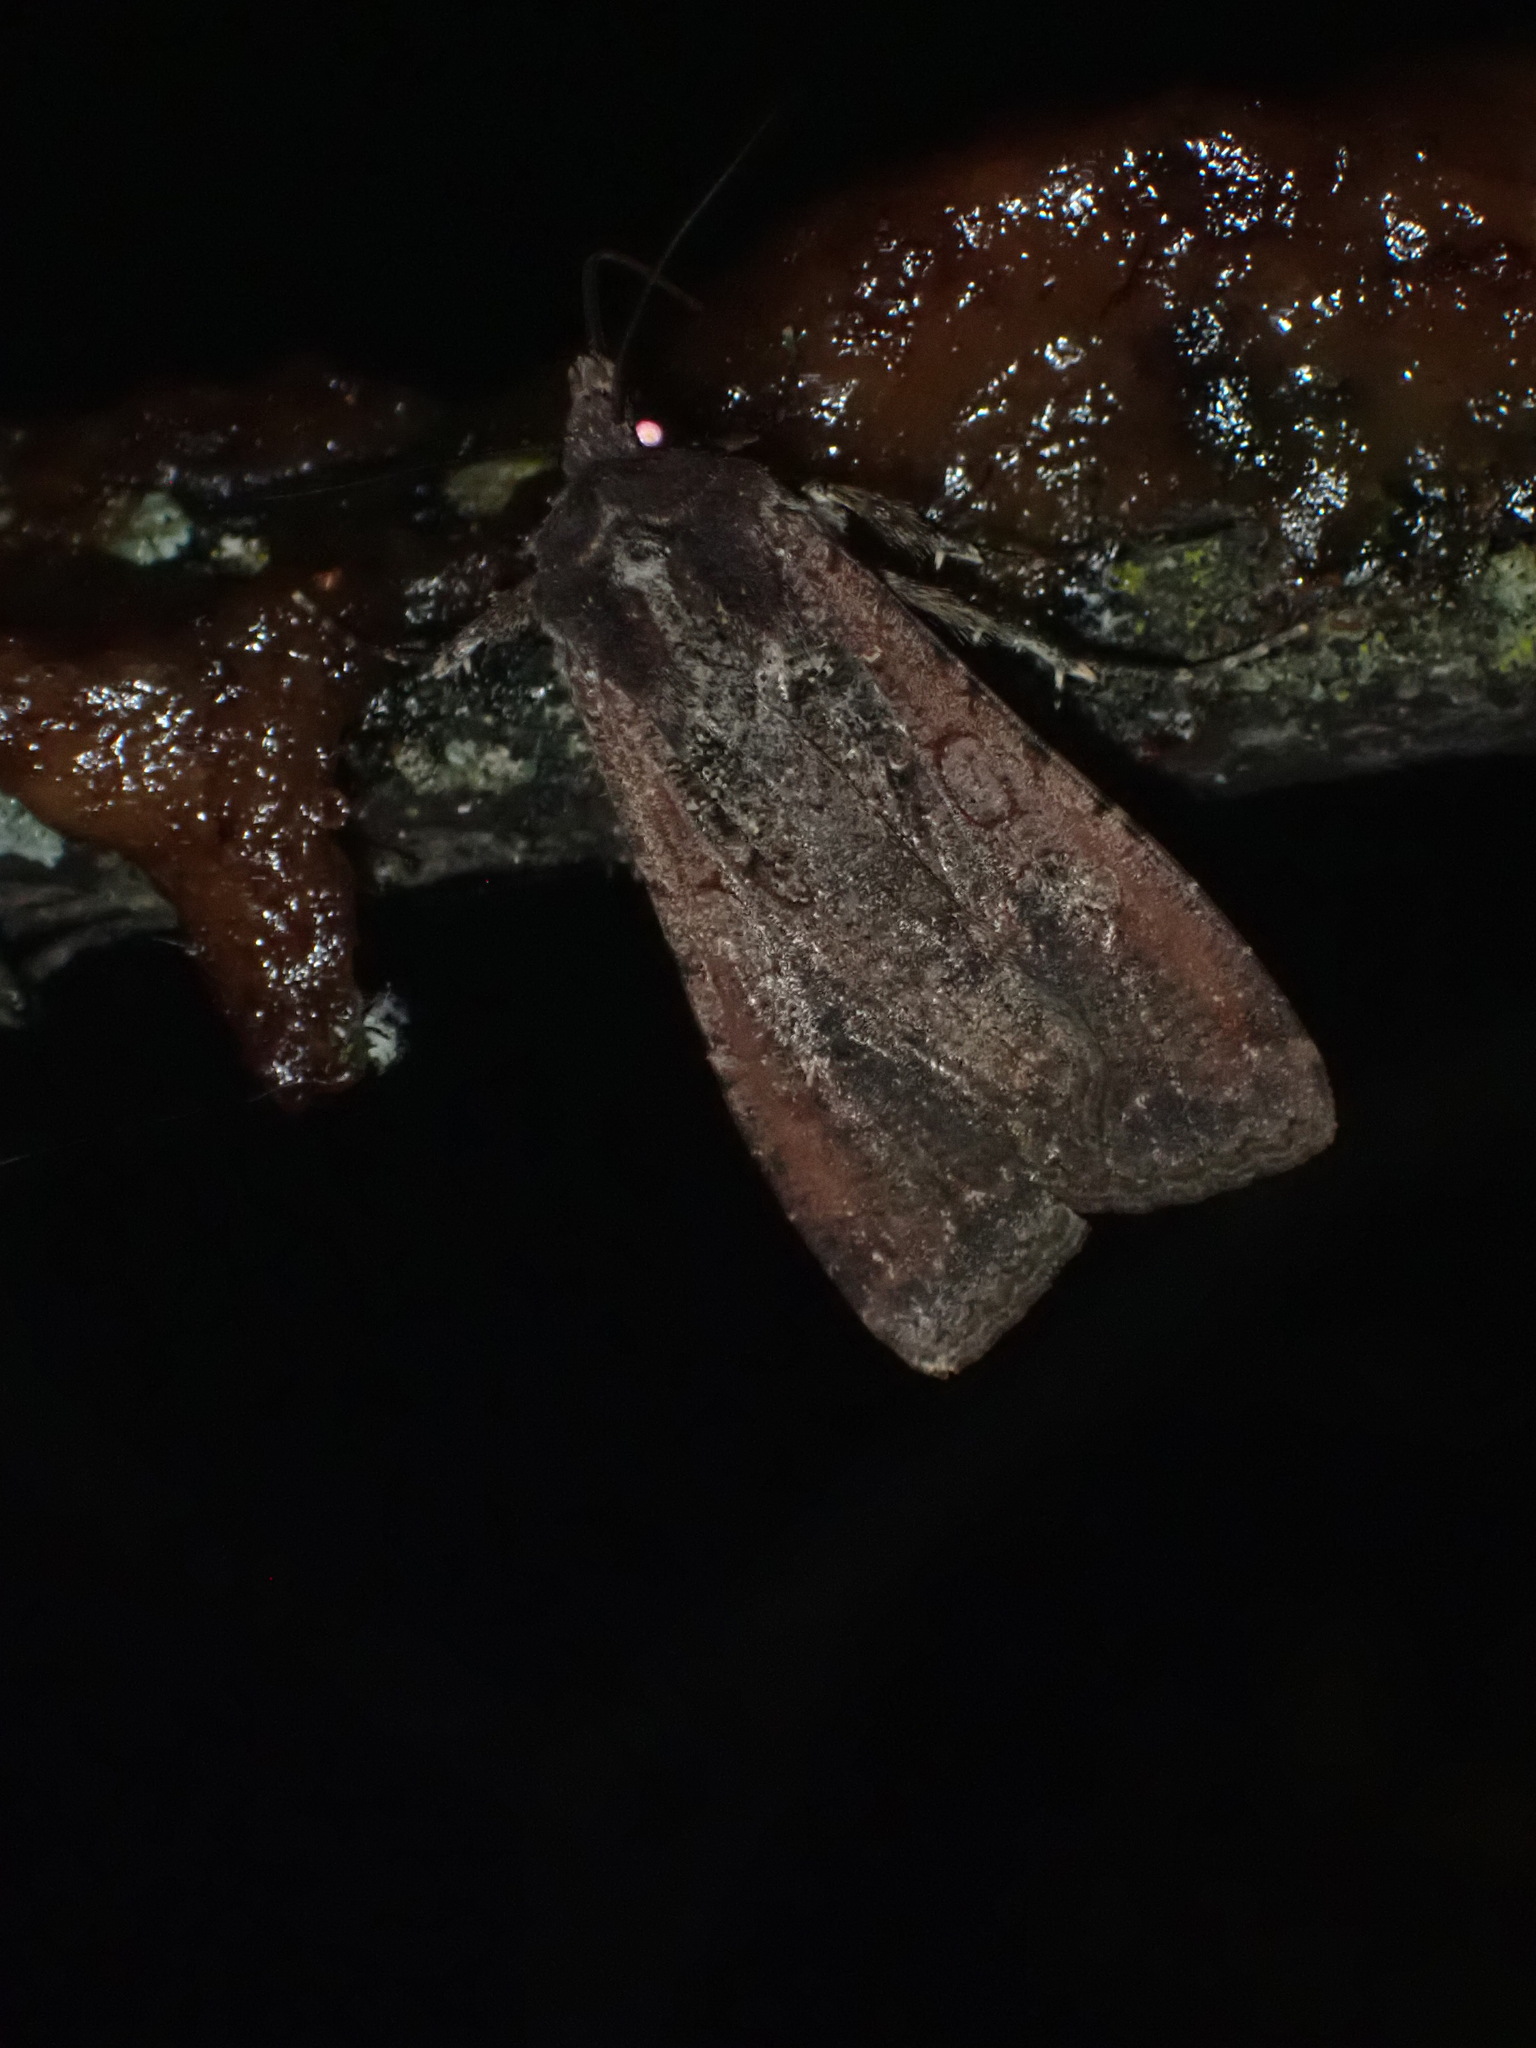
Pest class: cutworms